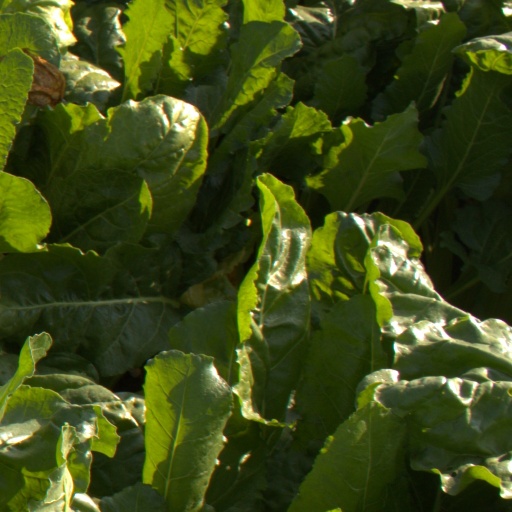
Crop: sugar beet